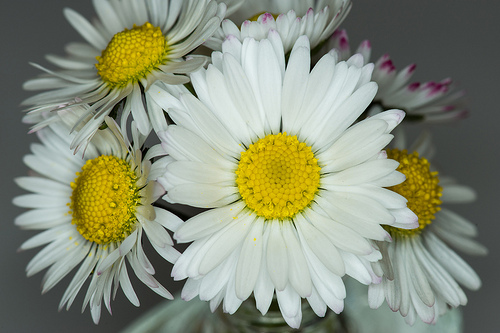
Flower: daisy